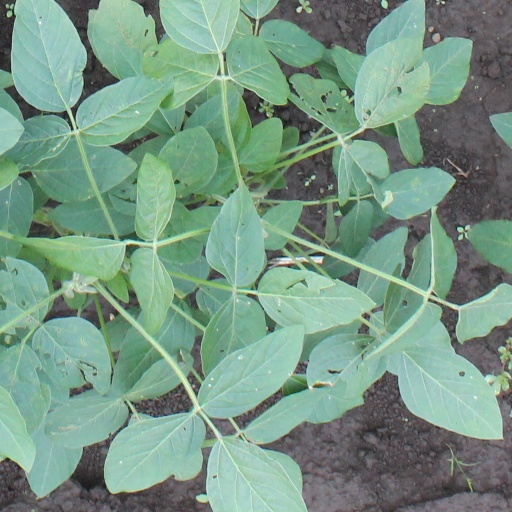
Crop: soybean